Robert Gardiner Hill

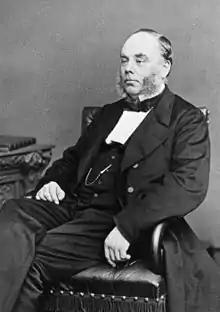
Robert Gardiner Hill

Robert Gardiner Hill MD (26 February 1811 – 30 May 1878) was a British surgeon specialising in the treatment of lunacy. He is normally credited with being the first superintendent of a small asylum (approximately 100 patients) to develop a mode of treatment in which reliance on mechanical medical restraint and coercion could be dropped altogether. In practice he reached this situation in 1838.